Carl Sagan

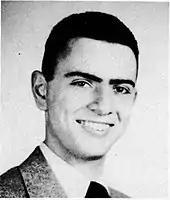
Sagan in the University of Chicago's 1954 yearbook

Sagan attended David A. Boody Junior High School in his native Bensonhurst and had his bar mitzvah when he turned 13. In 1948, when he was 14, his father's work took the family to the older semi-industrial town of Rahway, New Jersey, where he attended Rahway High School. He was a straight-A student but was bored because his classes did not challenge him and his teachers did not inspire him. His teachers realized this and tried to convince his parents to send him to a private school, with an administrator telling them, "This kid ought to go to a school for gifted children, he has something really remarkable." However, his parents could not afford to do so. Sagan became president of the school's chemistry club, and set up his own laboratory at home. He taught himself about molecules by making cardboard cutouts to help him visualize how they were formed: "I found that about as interesting as doing [chemical] experiments." He was mostly interested in astronomy, learning about it in his spare time. In his junior year of high school, he discovered that professional astronomers were paid for doing something he always enjoyed, and decided on astronomy as a career goal: "That was a splendid day—when I began to suspect that if I tried hard I could do astronomy full-time, not just part-time." Sagan graduated from Rahway High School in 1951.